Billy Stanlake

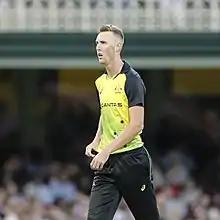
Stanlake in 2018

Billy James Stanlake (born 4 November 1994) is an Australian cricketer. He is a fast bowler who represented Australia in the 2014 Under-19 Cricket World Cup and played One Day International and Twenty20 International cricket for the full national side. He plays domestic cricket for the Tasmania cricket team and the Hobart Hurricanes in the Big Bash League. Stanlake is the tallest person to ever represent Australia in international cricket, standing at 204 cm.